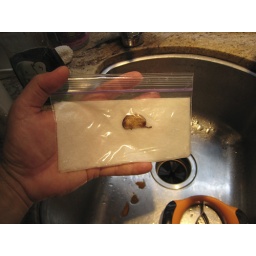
I just soaked a paper towel and put the seed in with the hump up.